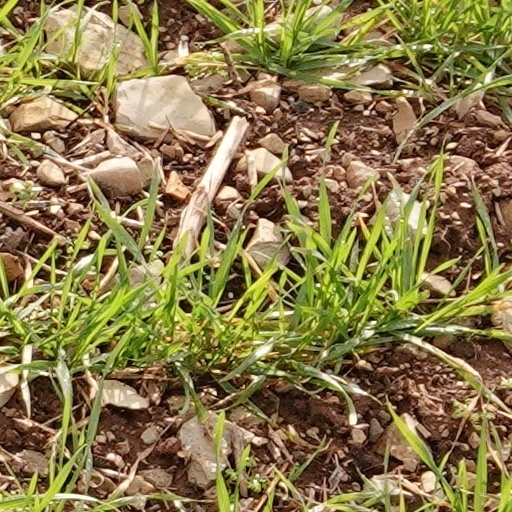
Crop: wheat